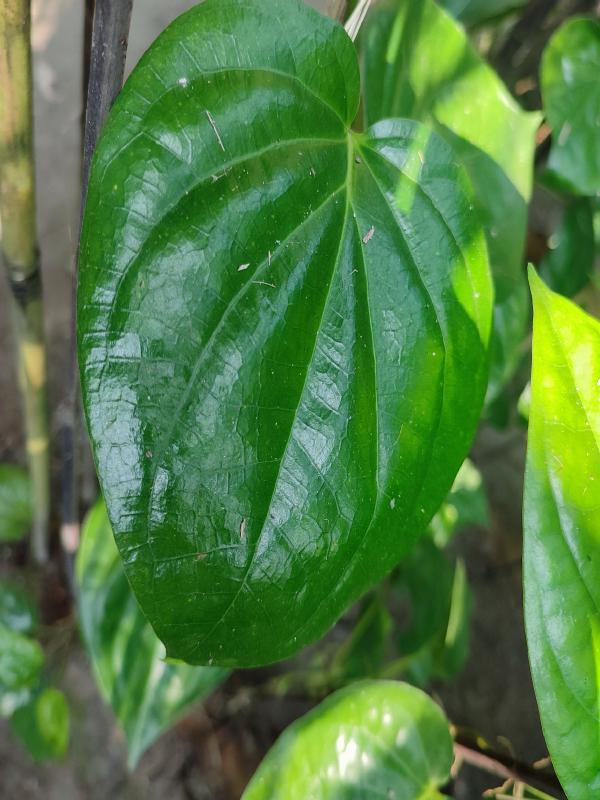
Label: Healthy_Leaf